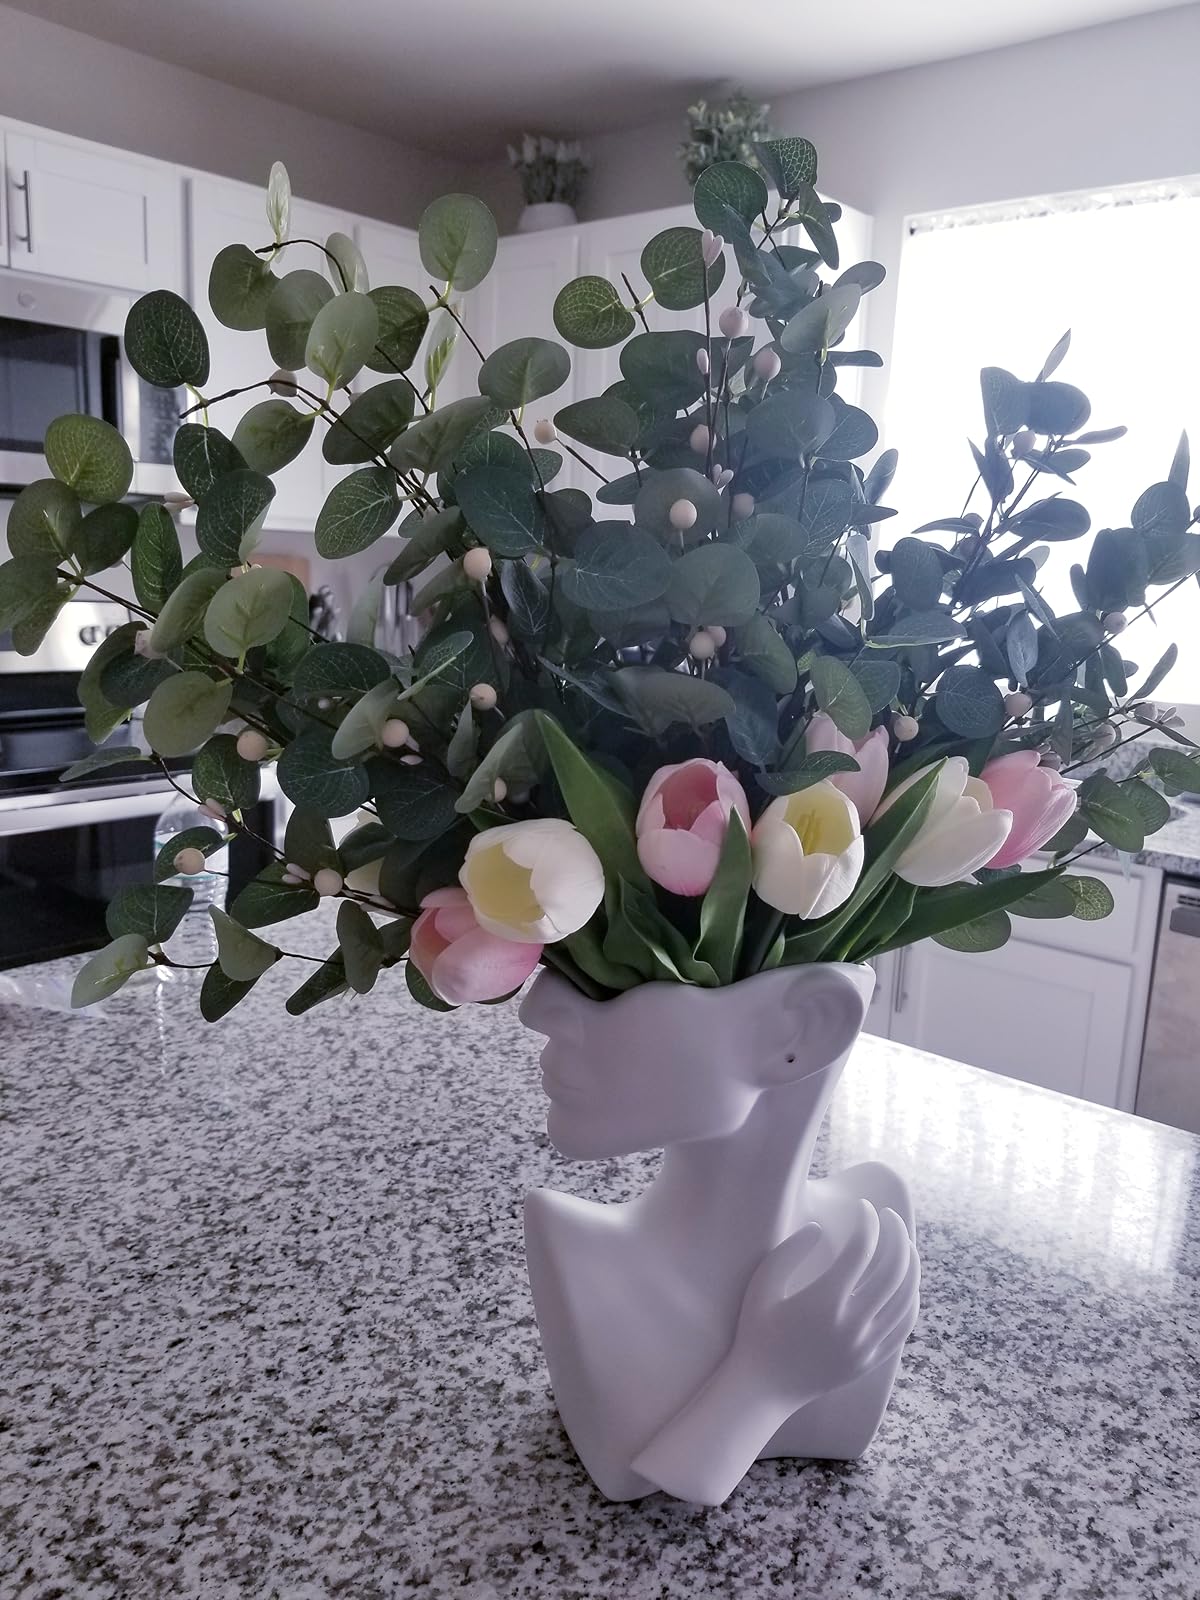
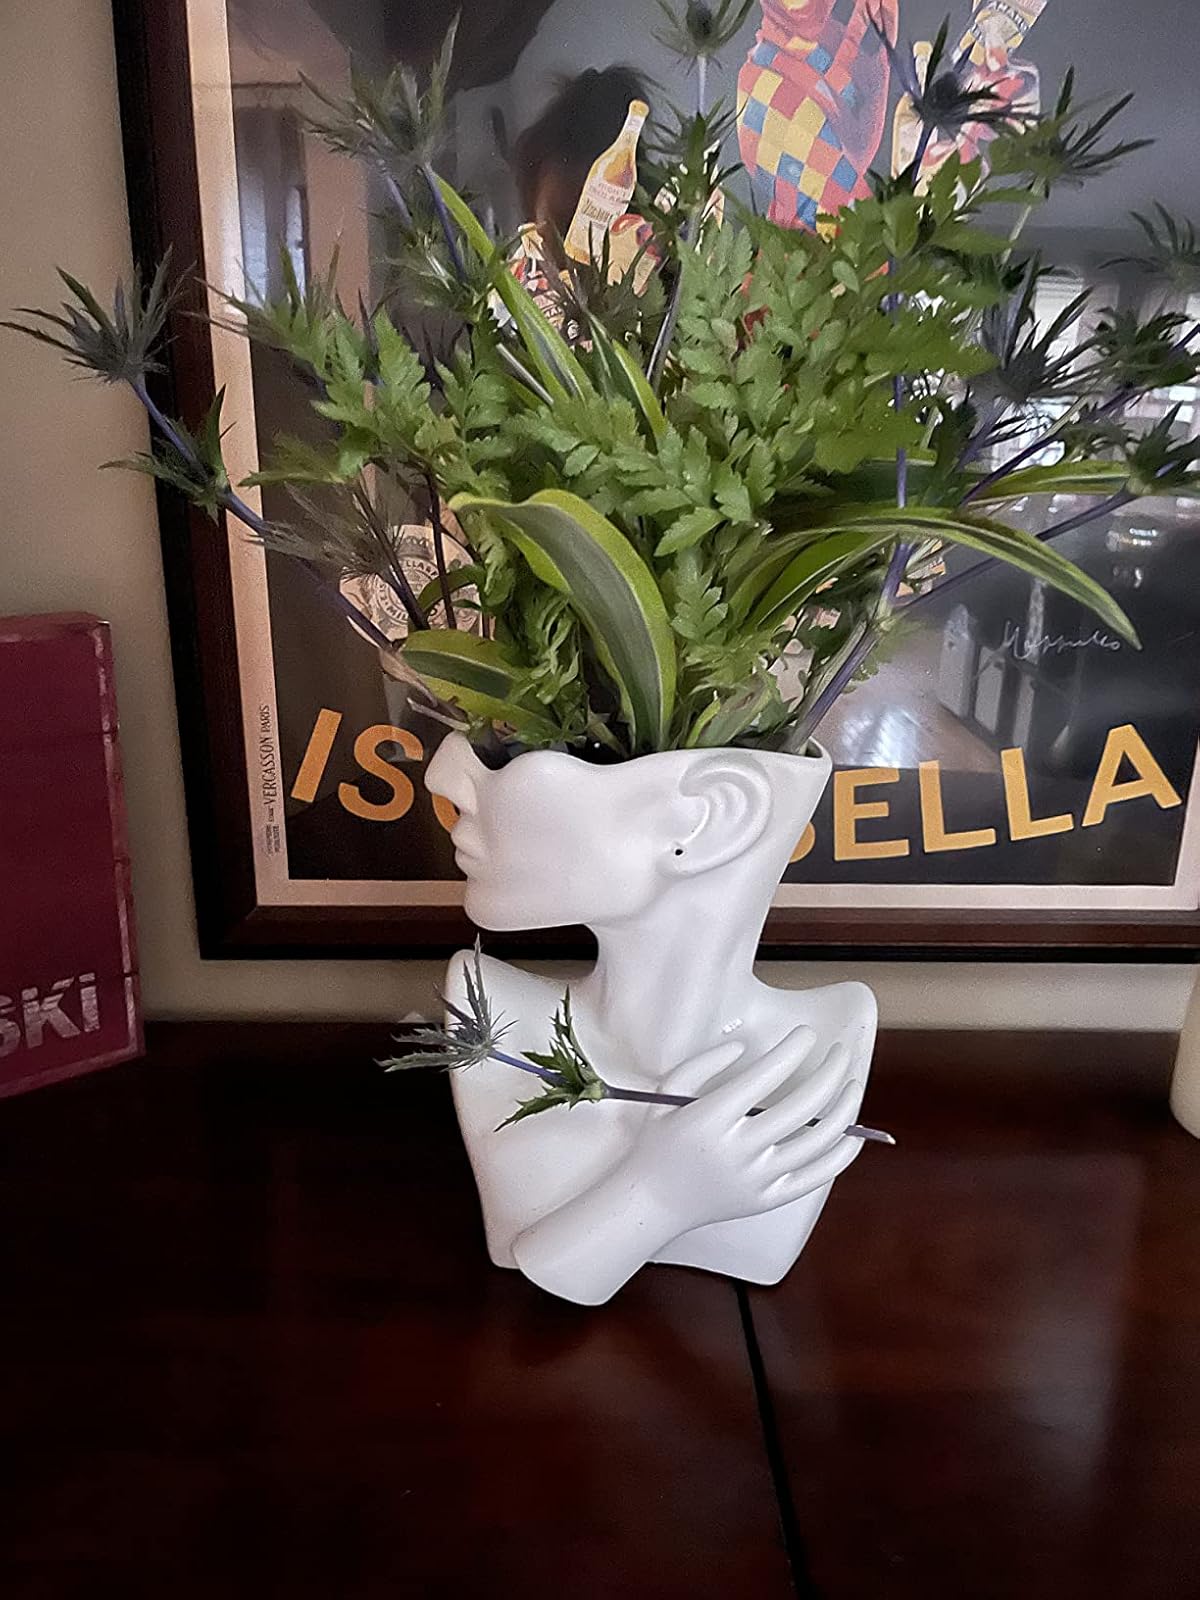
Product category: vase
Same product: yes